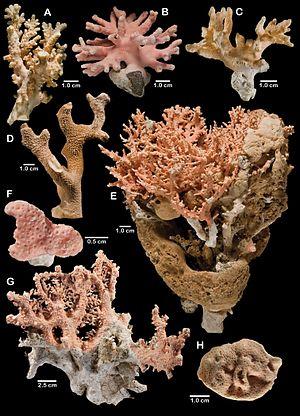
Les Stylasteridae forment une famille d'hydrocoraux de l'ordre de Anthoathecatae.